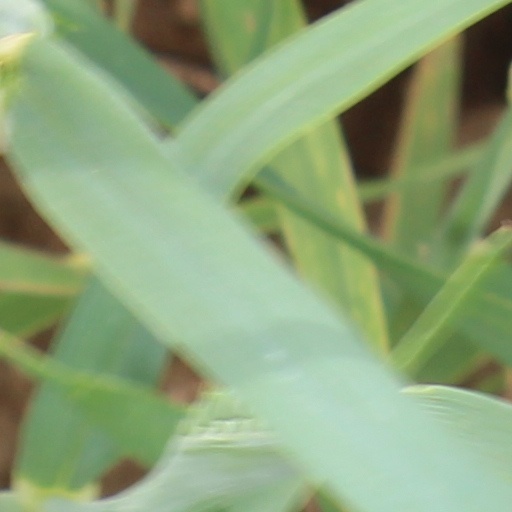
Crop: wheat